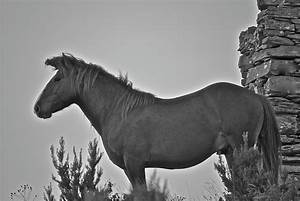
Label: horse